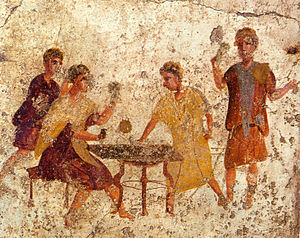
Tilfældighed / Historie
Fresko af terningspillere fra Pompeji.
Tilfældigheder er begivenheder uden en egentlig årsag. Som ved uforudsigelige hændelser uden forsæt.